Bombolo

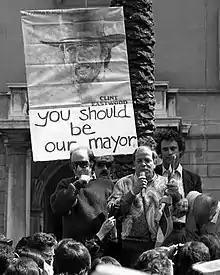
Giorgio Bracardi, , and Bombolo, at an anti-fast food demonstration in Piazza di Spagna, 20 April 1986

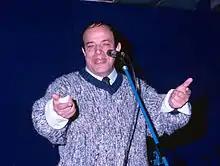
Bombolo, 1983

Franco Lechner, best known as Bombolo (22 May 1931 – 21 August 1987), was an Italian character actor and comedian.